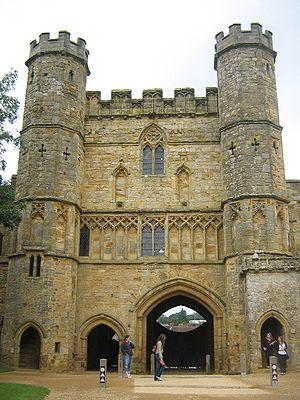
L'abbaye de Battle, ou abbaye Saint-Martin, est un complexe abbatial partiellement en ruine dans la petite ville de Battle, en Angleterre. Son nom fait référence à la bataille d'Hastings, en 1066.